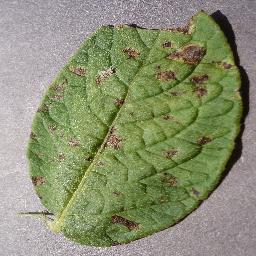
Label: Potato___Early_blight